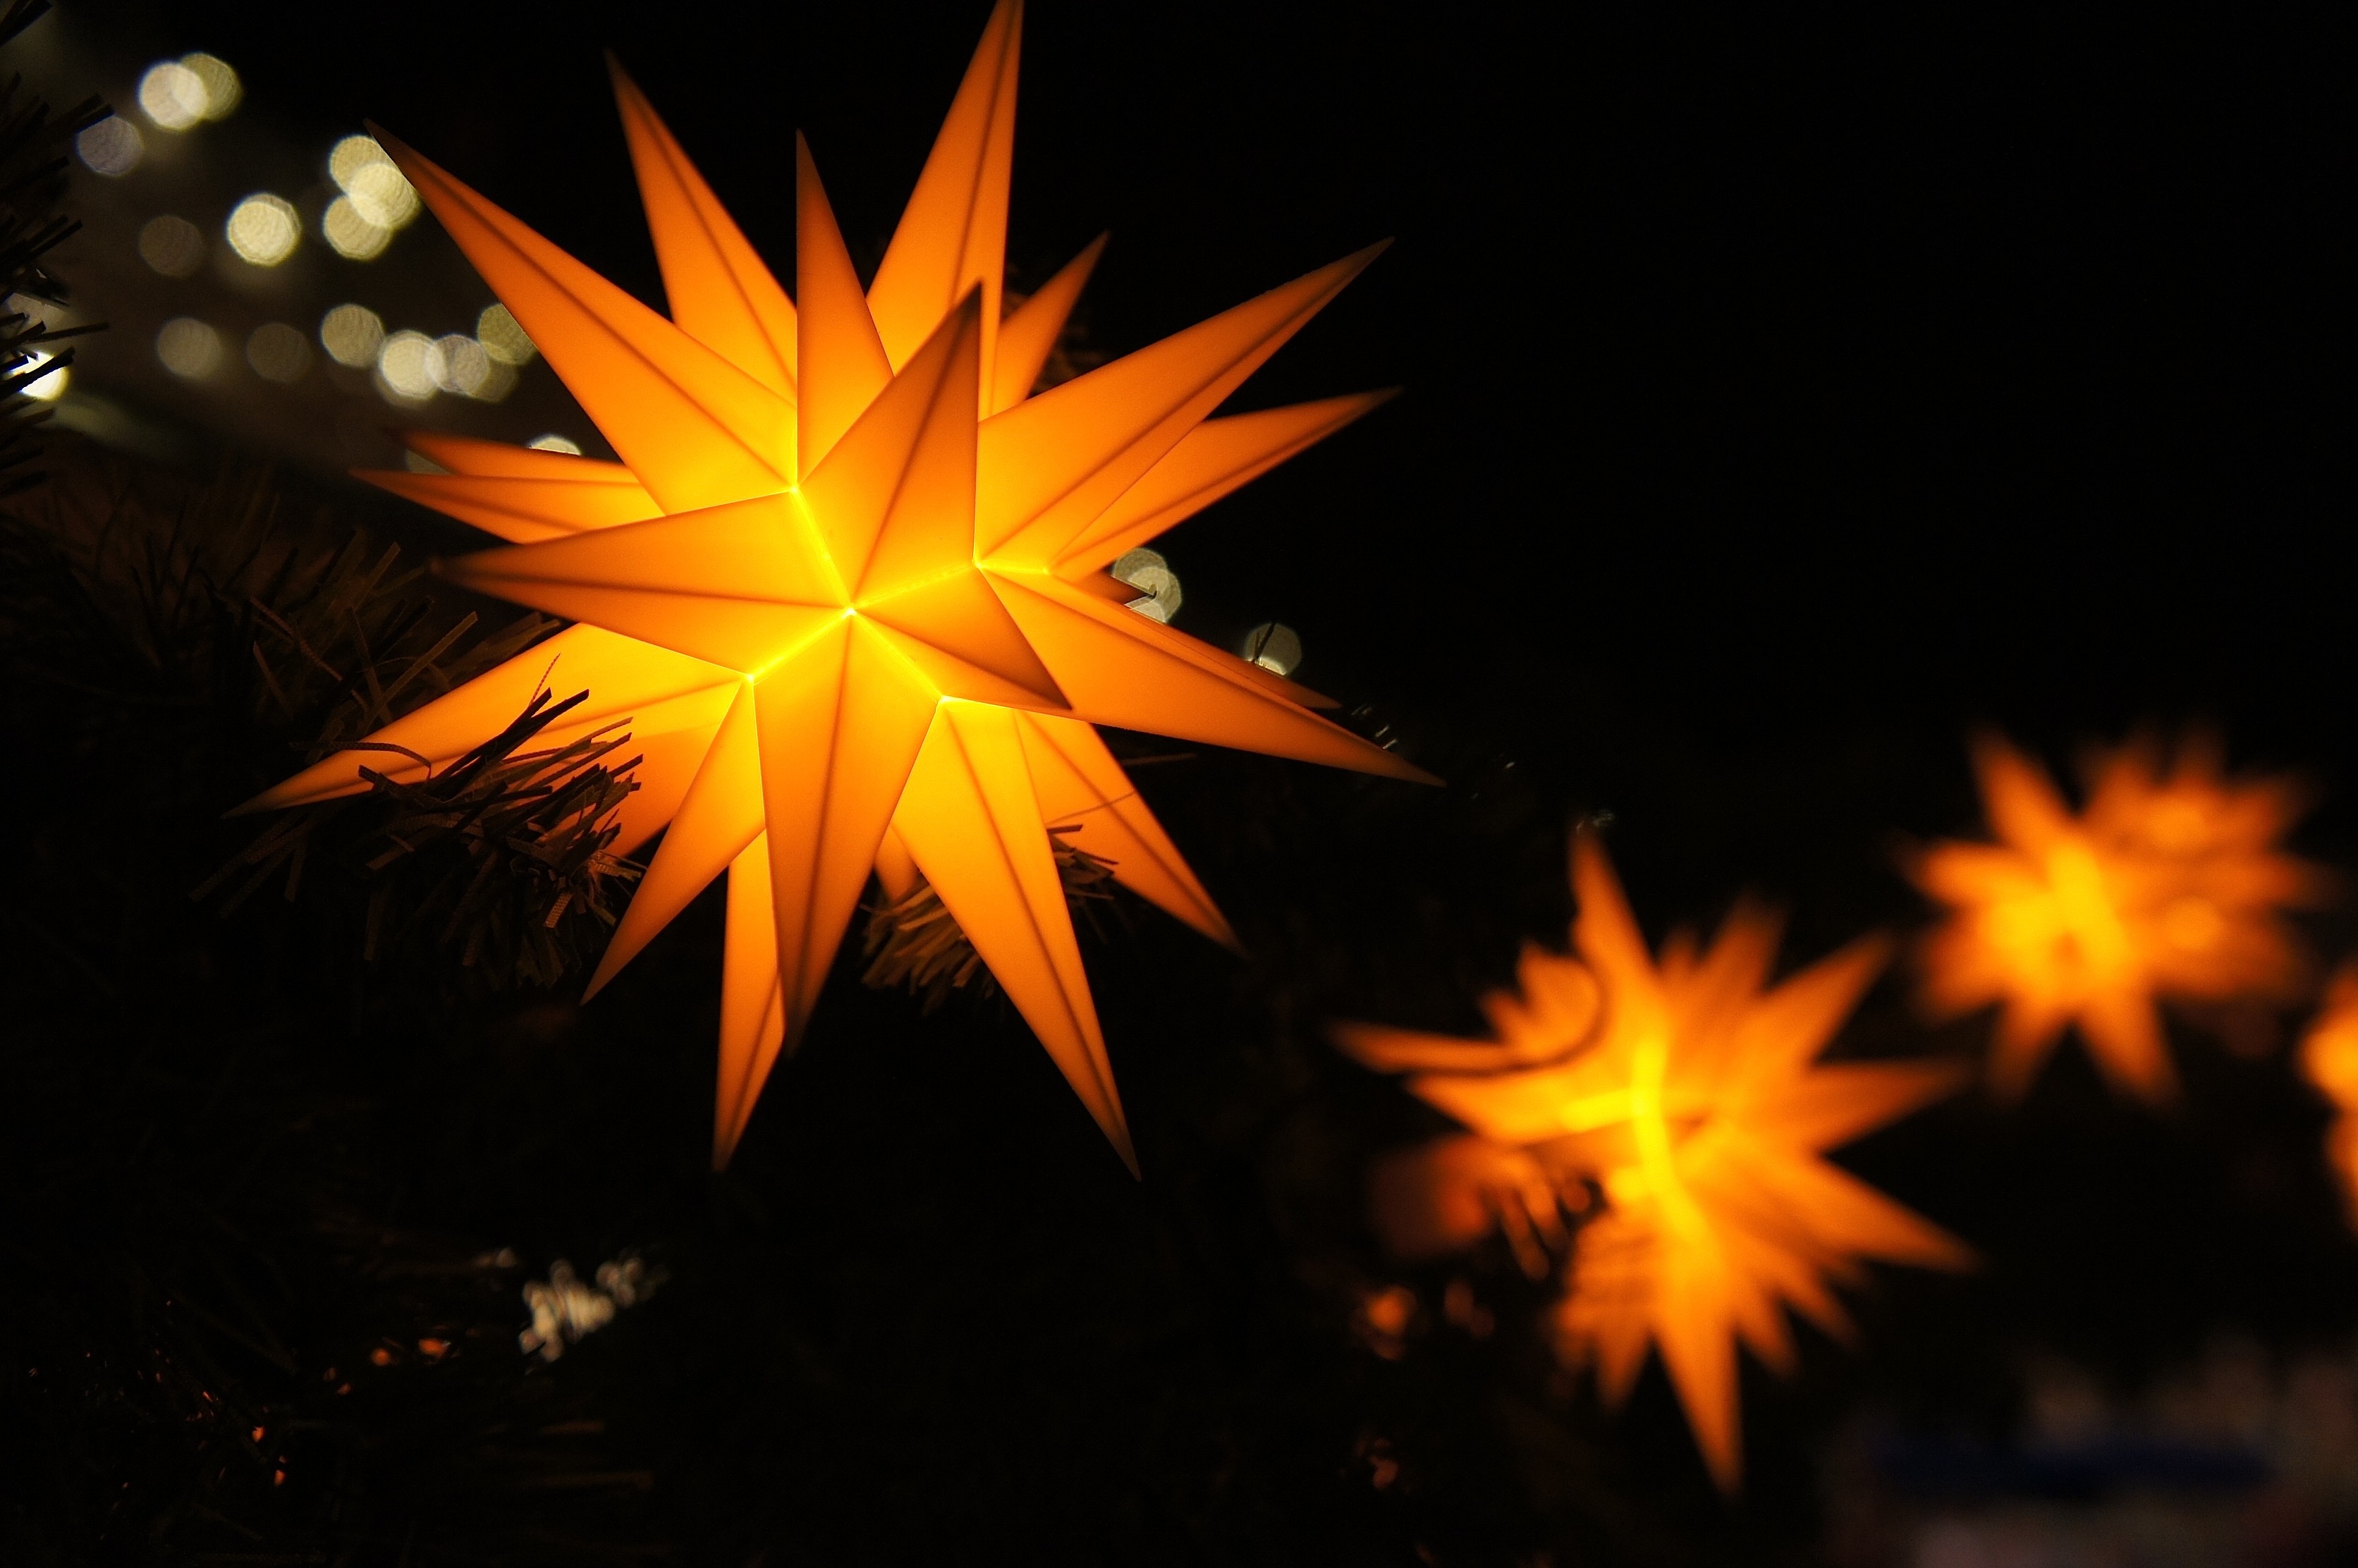
tree, branch, light, plant, sun, sunlight, star, leaf, flower, sparkler, decoration, orange, autumn, flame, darkness, lamp, yellow, christmas, lighting, christmas tree, advent, father christmas, poinsettia, december, christmas eve, macro photography, astronomical object, christmas decor